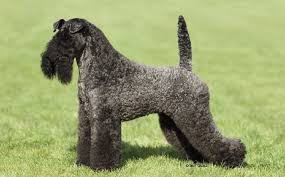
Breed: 229-n000087-Kerry_blue_terrier